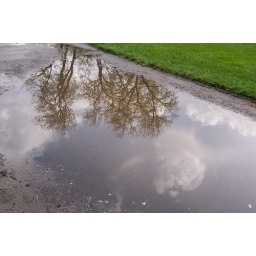
clouds and trees in a puddle.